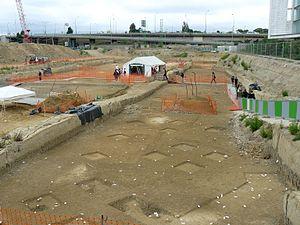
Chantier de fouilles de l'INRAP (fév-jul.2008)
L’histoire de Paris est liée à la conjonction de plusieurs facteurs géographiques et politiques. C'est Clovis qui décide, au VIᵉ siècle, d'installer les organes fixes du pouvoir politique du royaume dans la petite cité des Parisii. Cette position de capitale sera confirmée par les Capétiens, après une parenthèse de deux siècles durant l'époque Carolingienne.
La rue Henry-Farman est une voie du 15ᵉ arrondissement de Paris, en France.
L'Institut national de recherches archéologiques préventives est un établissement public à caractère administratif de recherche français créé par la loi du 17 janvier 2001 relative à l'archéologie préventive. Il s'est substitué à l'Association pour les fouilles archéologiques nationales, association loi de 1901.